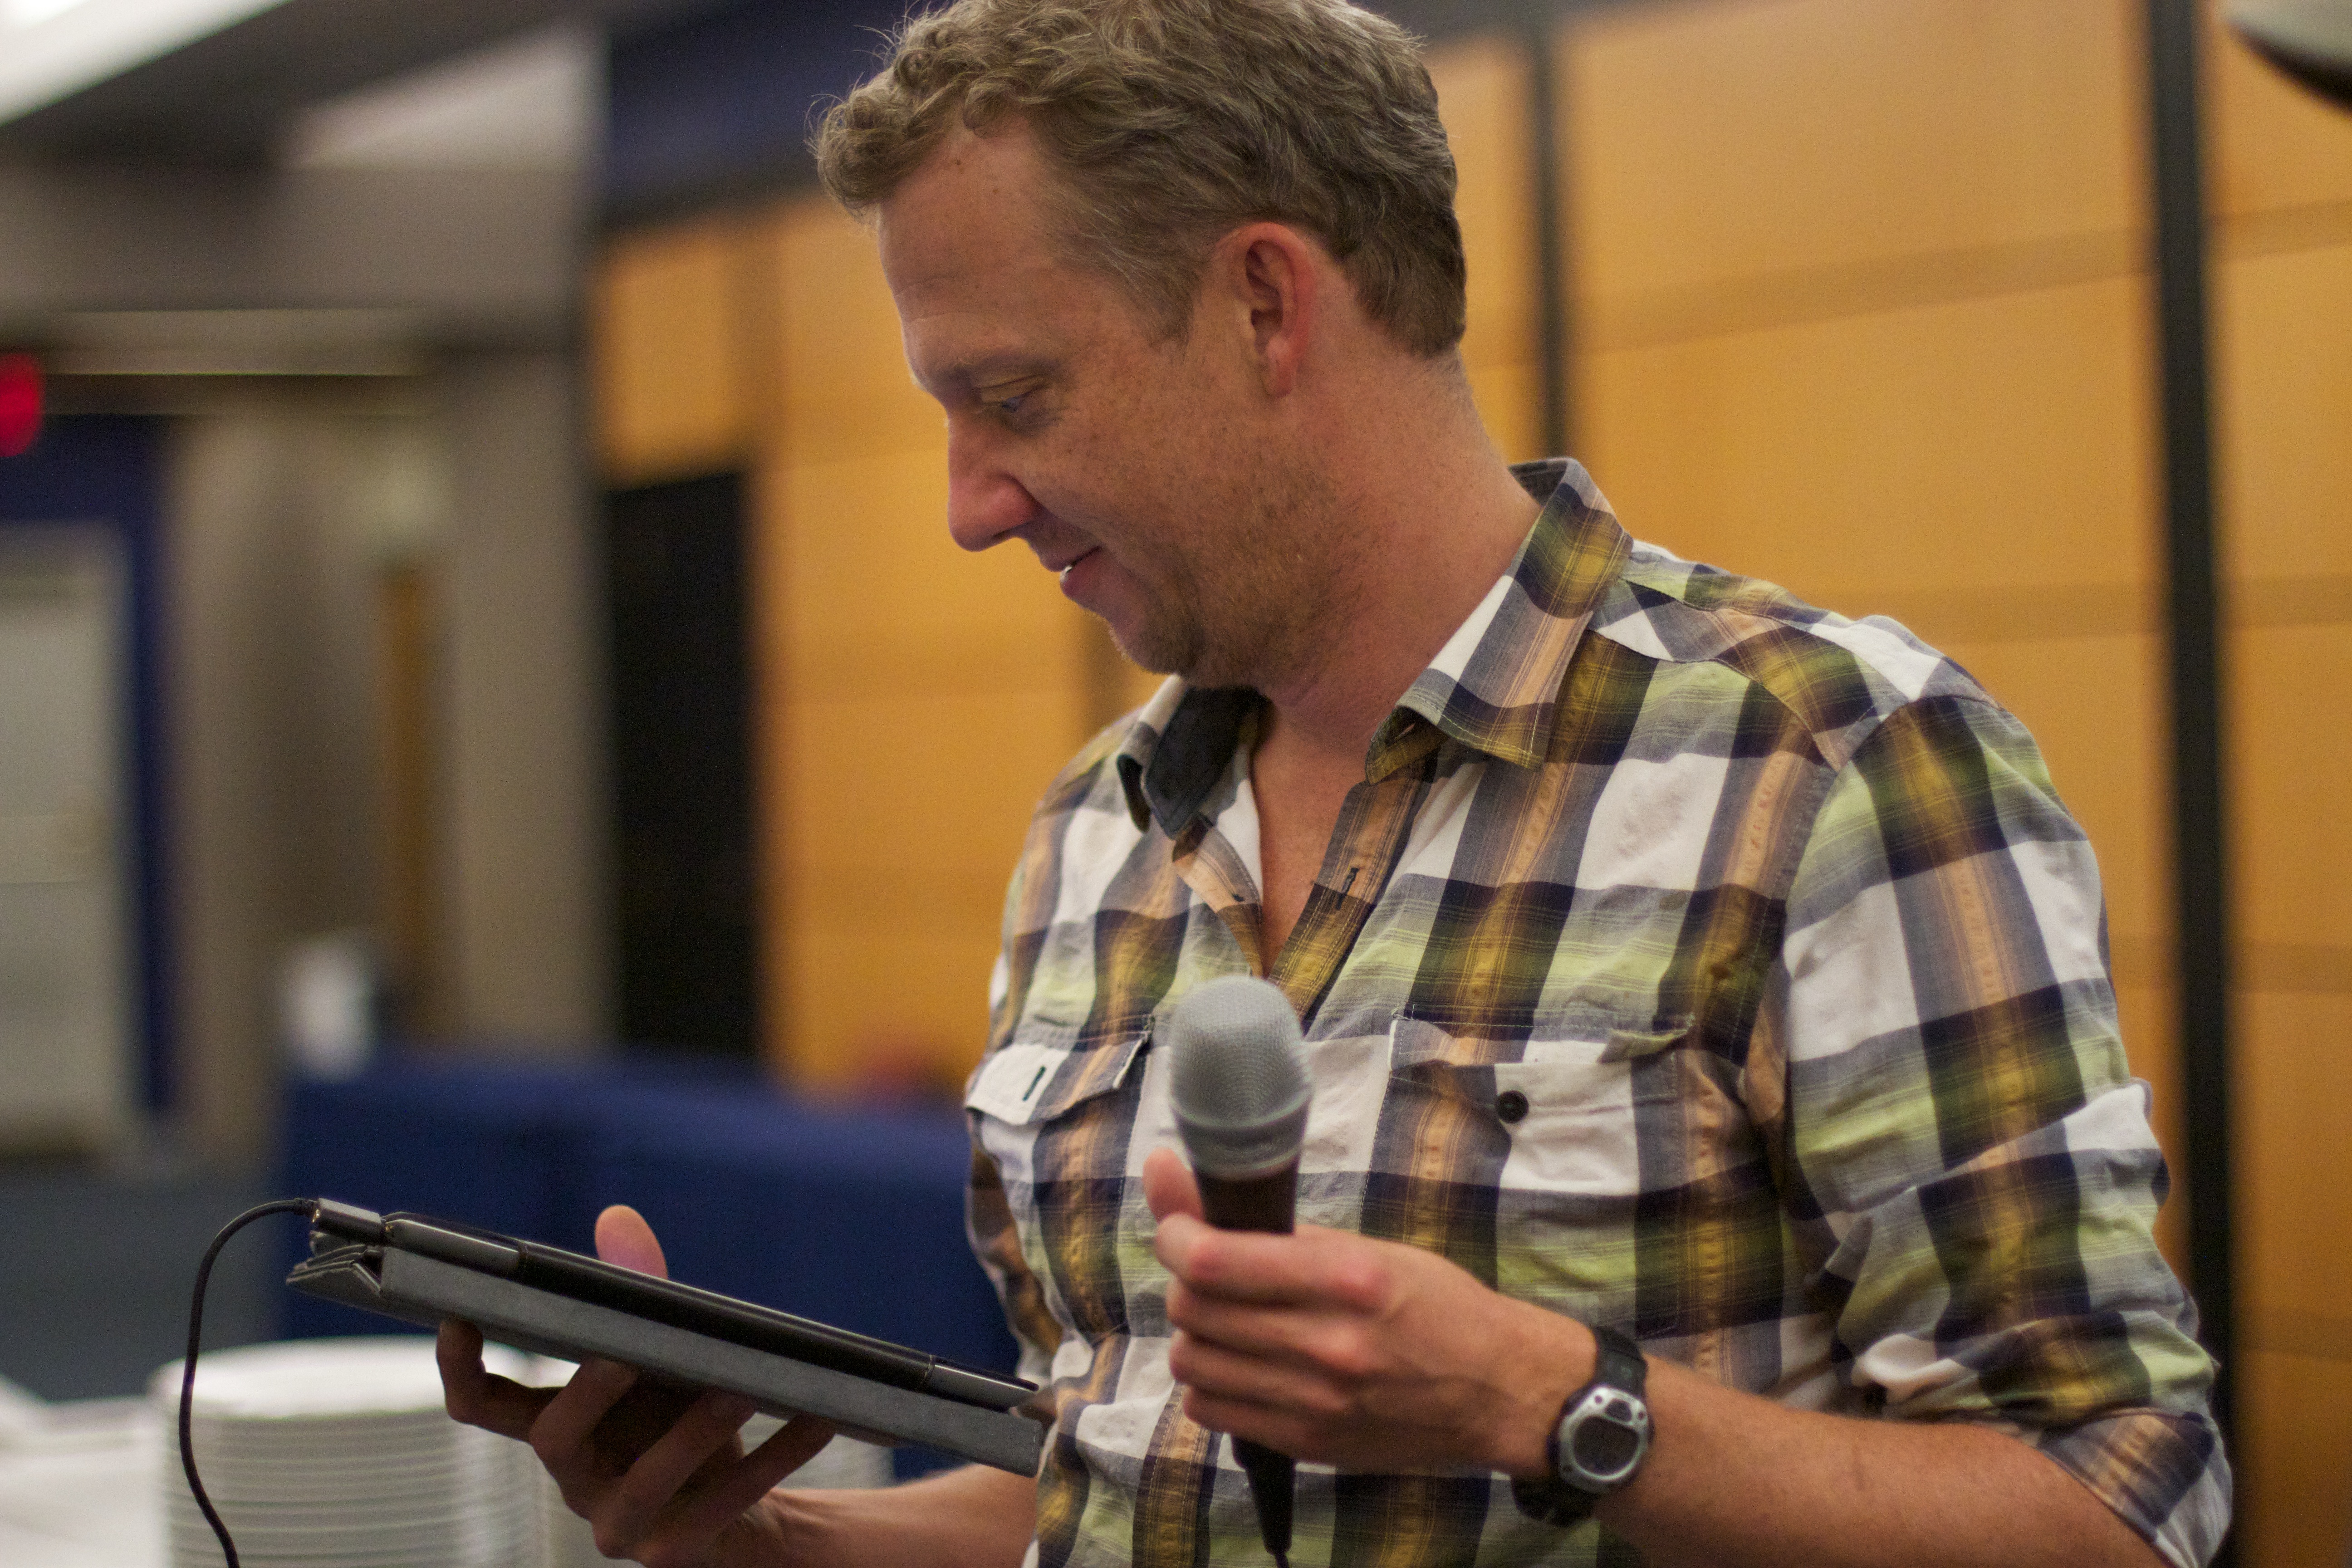
person, design, opened12, bowed string instrument